Cloris Leachman

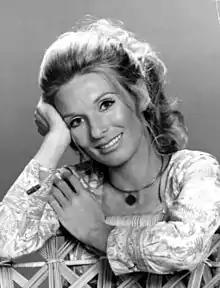
Leachman in 1970

Cloris Leachman (April 30, 1926 – January 27, 2021) was an American actress and comedian whose career spanned nearly eight decades. She received many accolades including 22 Primetime Emmy nominations and won eight, tying Julia Louis-Dreyfus for the most acting Emmy Awards ever awarded to a performer. Leachman also won an Academy Award, a BAFTA Award, and a Golden Globe Award. She was known for her versatility and distinctive physicality, where she used props to accentuate and express her roles' characterizations.